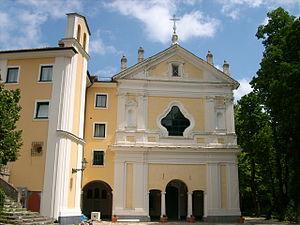
Montoggio est une commune italienne de la ville métropolitaine de Gênes dans la région Ligurie en Italie.